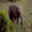
Label: elephant